Momin Khan Momin

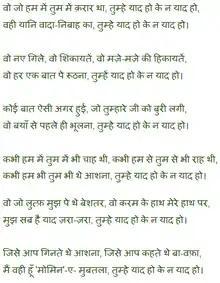
Momin Khan Momin's famous ghazal in Devnagri script.

Momin’s main body of work includes a diwan and six masnavis.